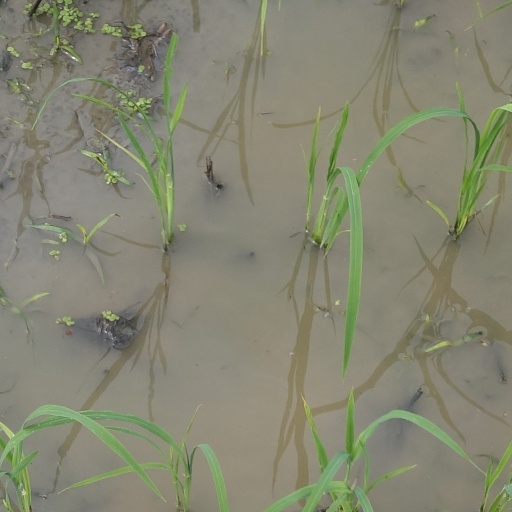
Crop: rice